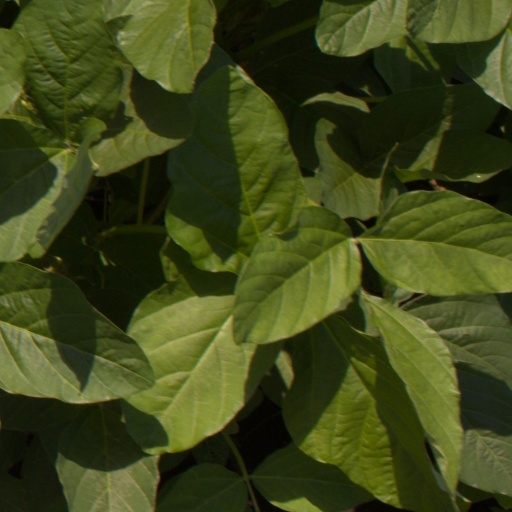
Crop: soybean